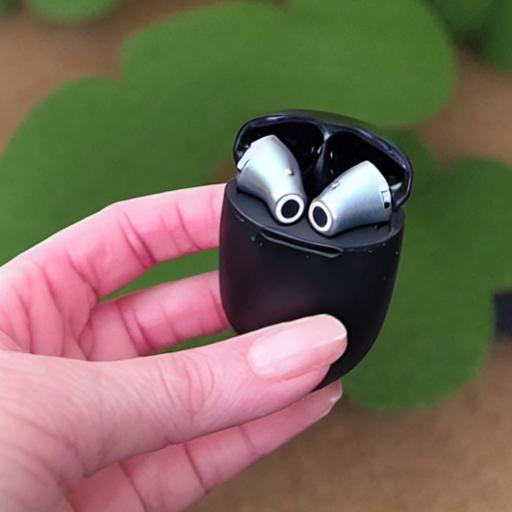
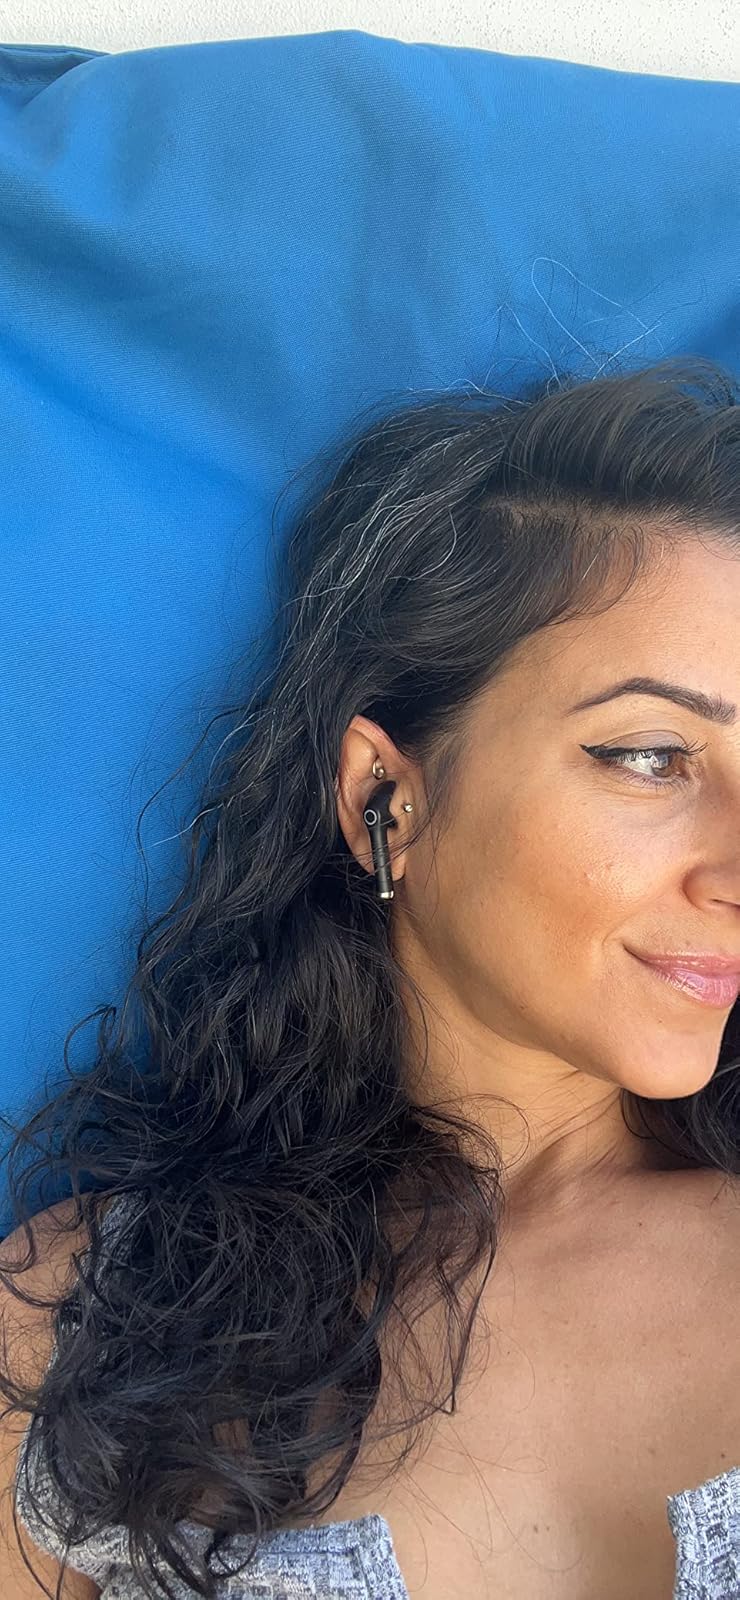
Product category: earbuds
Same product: no